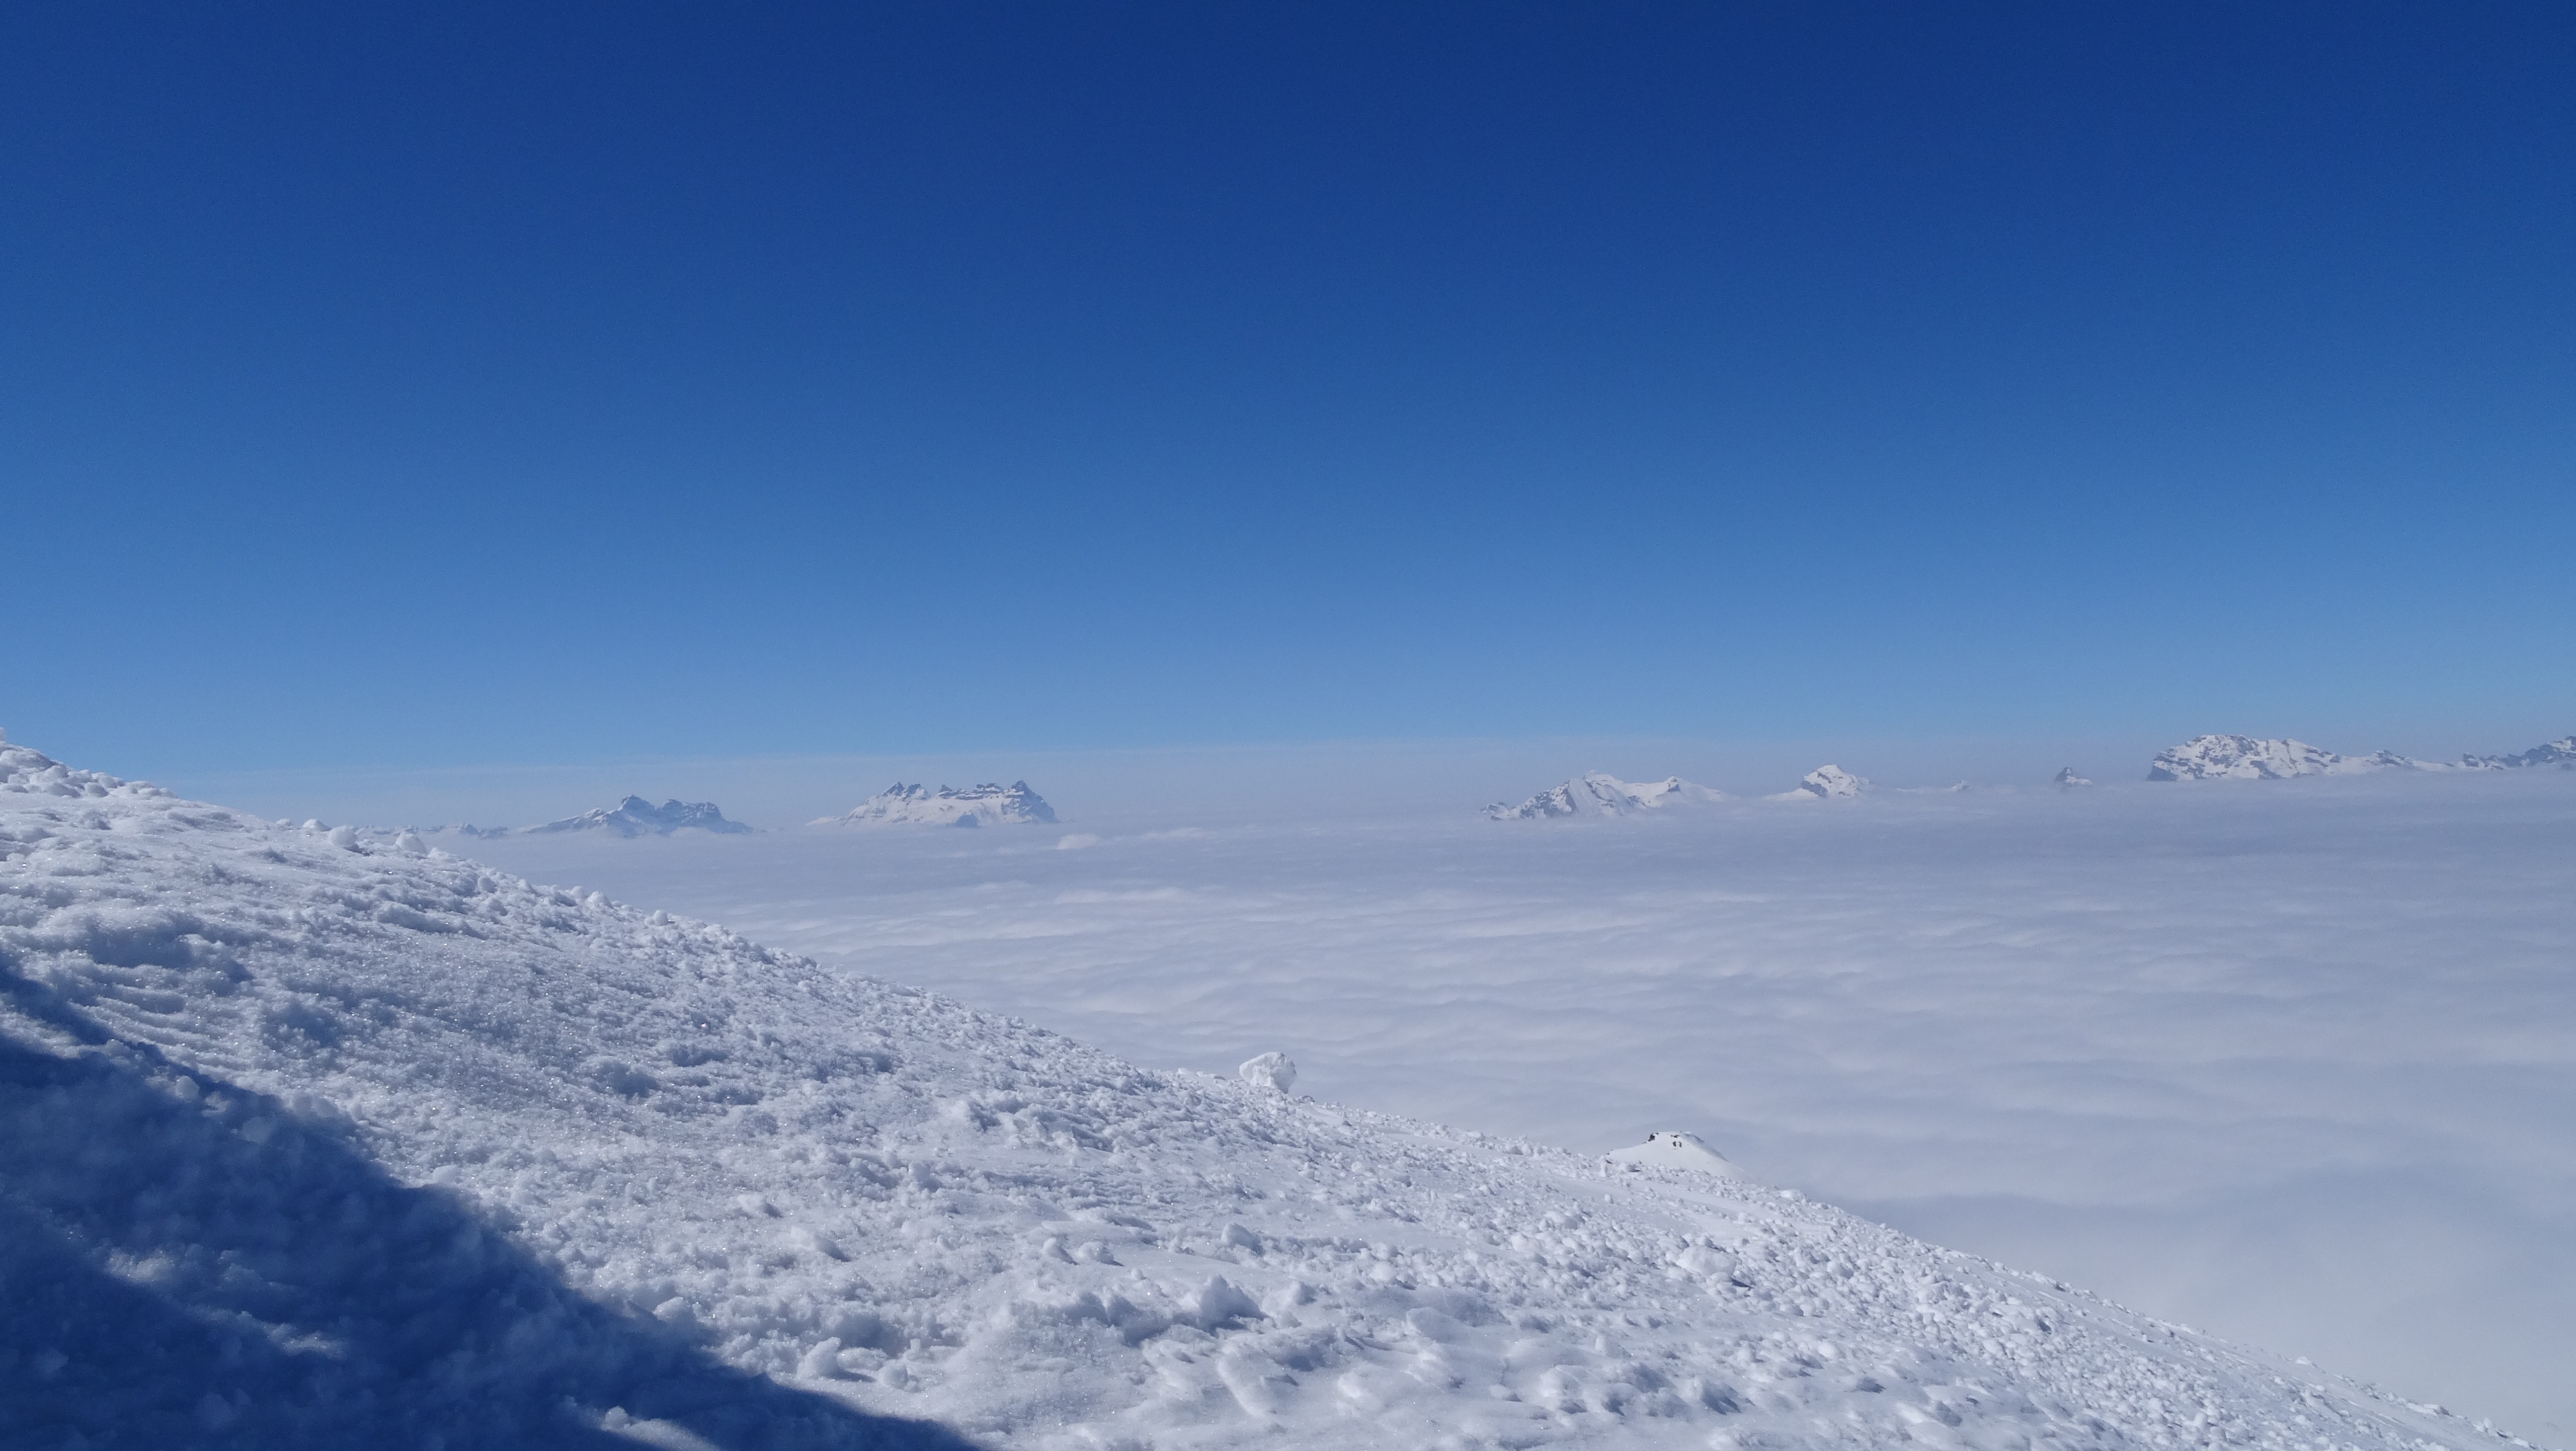
landscape, nature, mountain, snow, winter, sky, view, mountain range, weather, snowy, blue, arctic, altitude, ridge, summit, winter landscape, winter sport, alps, ski, plateau, piste, ski touring, arctic ocean, high mountain, hautes alpes, ski equipment, atmosphere of earth, mountainous landforms, geological phenomenon